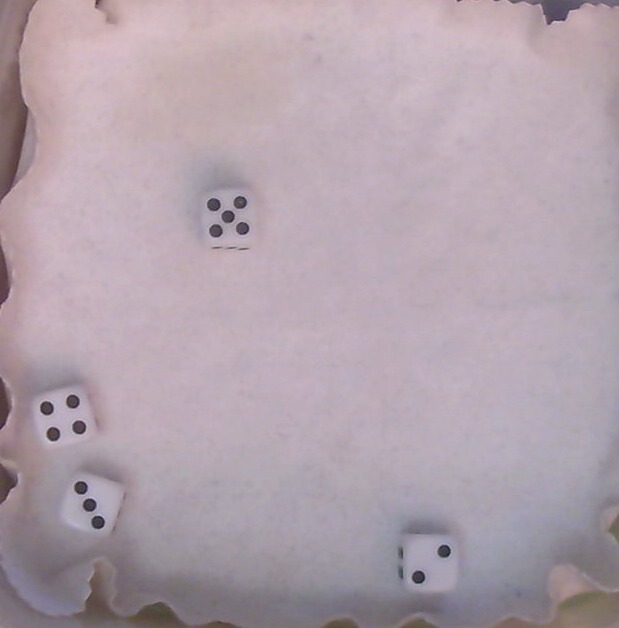
Dice in frame:
type: d6
value: 5
type: d6
value: 4
type: d6
value: 3
type: d6
value: 2
Label source: human
Face values trusted: no